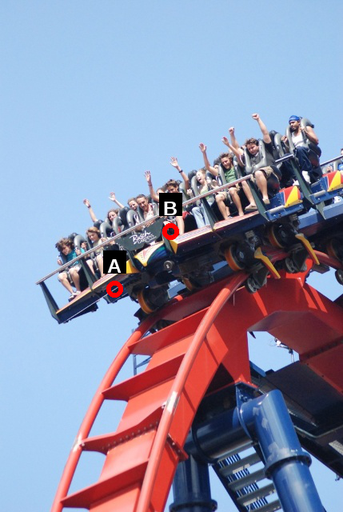
Question: Two points are circled on the image, labeled by A and B beside each circle. Which point is closer to the camera?
Select from the following choices.
(A) A is closer
(B) B is closer
Answer: A